6:3 Play It Again Tutti

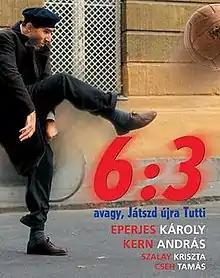
Film poster

6:3 Play It Again Tutti is a 1999 Hungarian comedy film directed by Péter Tímár set against Hungary's historic 1953 football victory against England. It was entered into the 21st Moscow International Film Festival.